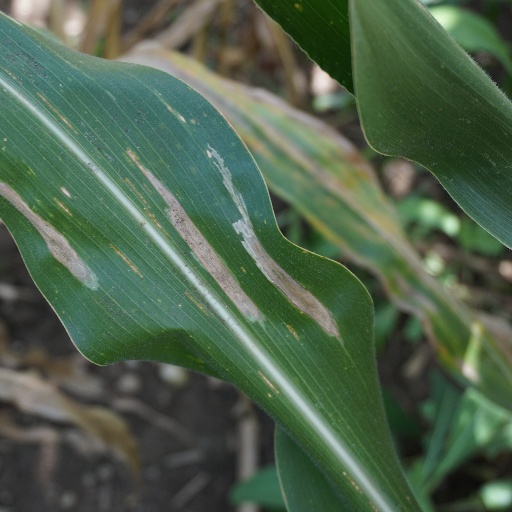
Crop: maize; corn